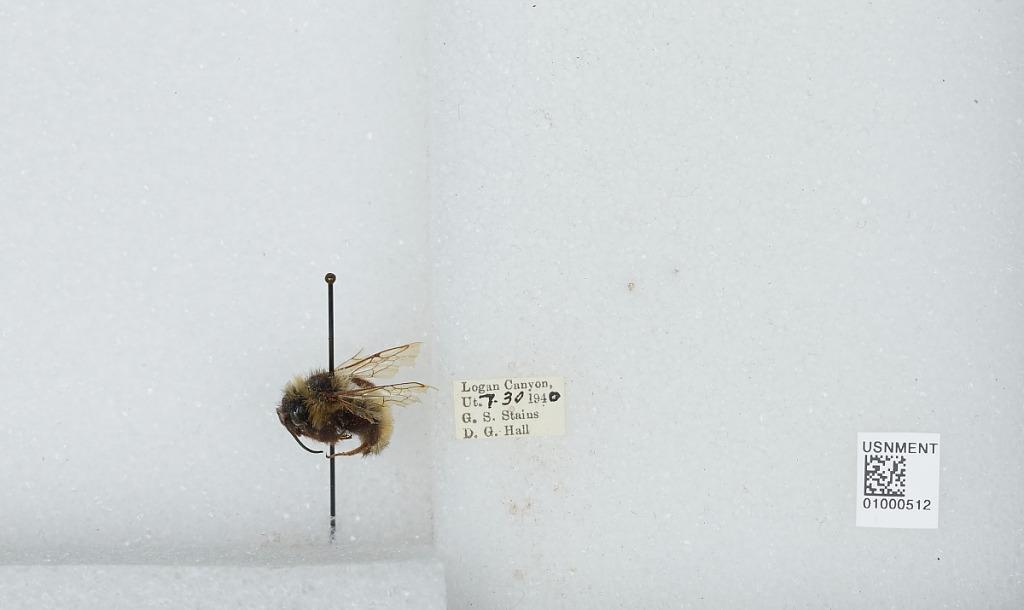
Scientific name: Bombus (Psithyrus) insularis (Smith)
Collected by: G. Stains
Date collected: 1940-7-30
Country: United States
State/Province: Utah
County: Cache
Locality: Logan Canyon
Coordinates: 41.7808, -111.643